Logan (film)

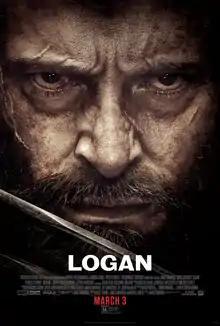
Theatrical release poster

Logan is a 2017 American superhero film starring Hugh Jackman as the titular character. Based on the Marvel Comics character Wolverine, the film was directed by James Mangold, who co-wrote the screenplay with Michael Green and Scott Frank from a story by Mangold. It is the tenth film in the "X-Men" film series and the third and final installment in the "Wolverine" trilogy, following "" (2009) and "The Wolverine" (2013). The film, which takes inspiration from the "Old Man Logan" comics storyline by Mark Millar and Steve McNiven, follows an aged Wolverine and an extremely ill Charles Xavier who must defend a young mutant named Laura from the Reavers led by Donald Pierce and Zander Rice. In addition to Jackman, the film also stars Patrick Stewart, Richard E. Grant, Boyd Holbrook, Stephen Merchant, and introduces Dafne Keen in her film debut as Laura.